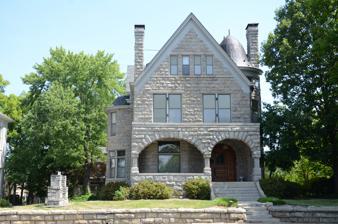
Building: Solomon Gans House
Country: United States of America
Year built: 1896
Historic house in Arkansas, United States United States historic place Solomon Gans House U.S. National Register of Historic Places Location in Arkansas Show map of Arkansas Location in United States Show map of the United States Location 1010 W. 3rd St., Little Rock, Arkansas Coordinates 34°44′52″N 92°16′54″W / 34.74778°N 92.28167°W / 34.74778; -92.28167 Area less than one acre Built 1896 ( 1896 ) Architectural style Romanesque NRHP reference No. 84000905 Added to NRHP March 29, 1984 The Solomon Gans House is a historic house at 1010 West 3rd Street in Little Rock, Arkansas .  It is a 2 + 1 ⁄ 2 -story masonry structure, built out of rusticated granite.  Its front is dominated by a two-arched porch, and there is a turret with a bell-shaped roof on the right side.  Built in 1896, it the only known local residence to be built in the Romanesque Revival style. The house was listed on the National Register of Historic Places in 1984. See also National Register of Historic Places listings in Little Rock, Arkansas References